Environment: lab
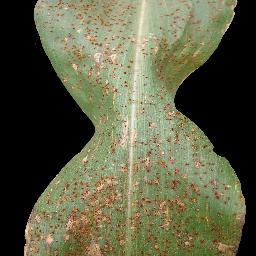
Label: common_rust